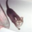
Label: cat